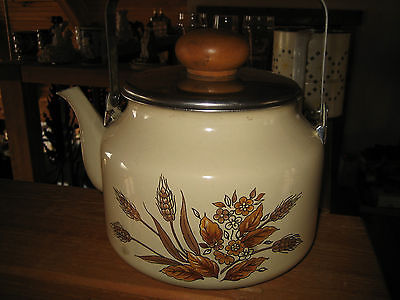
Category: kettle